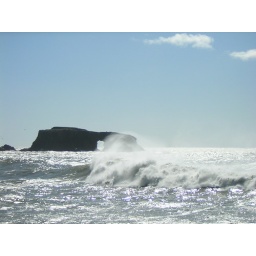
Goat Rock beach after a major flooding up river in 2004.